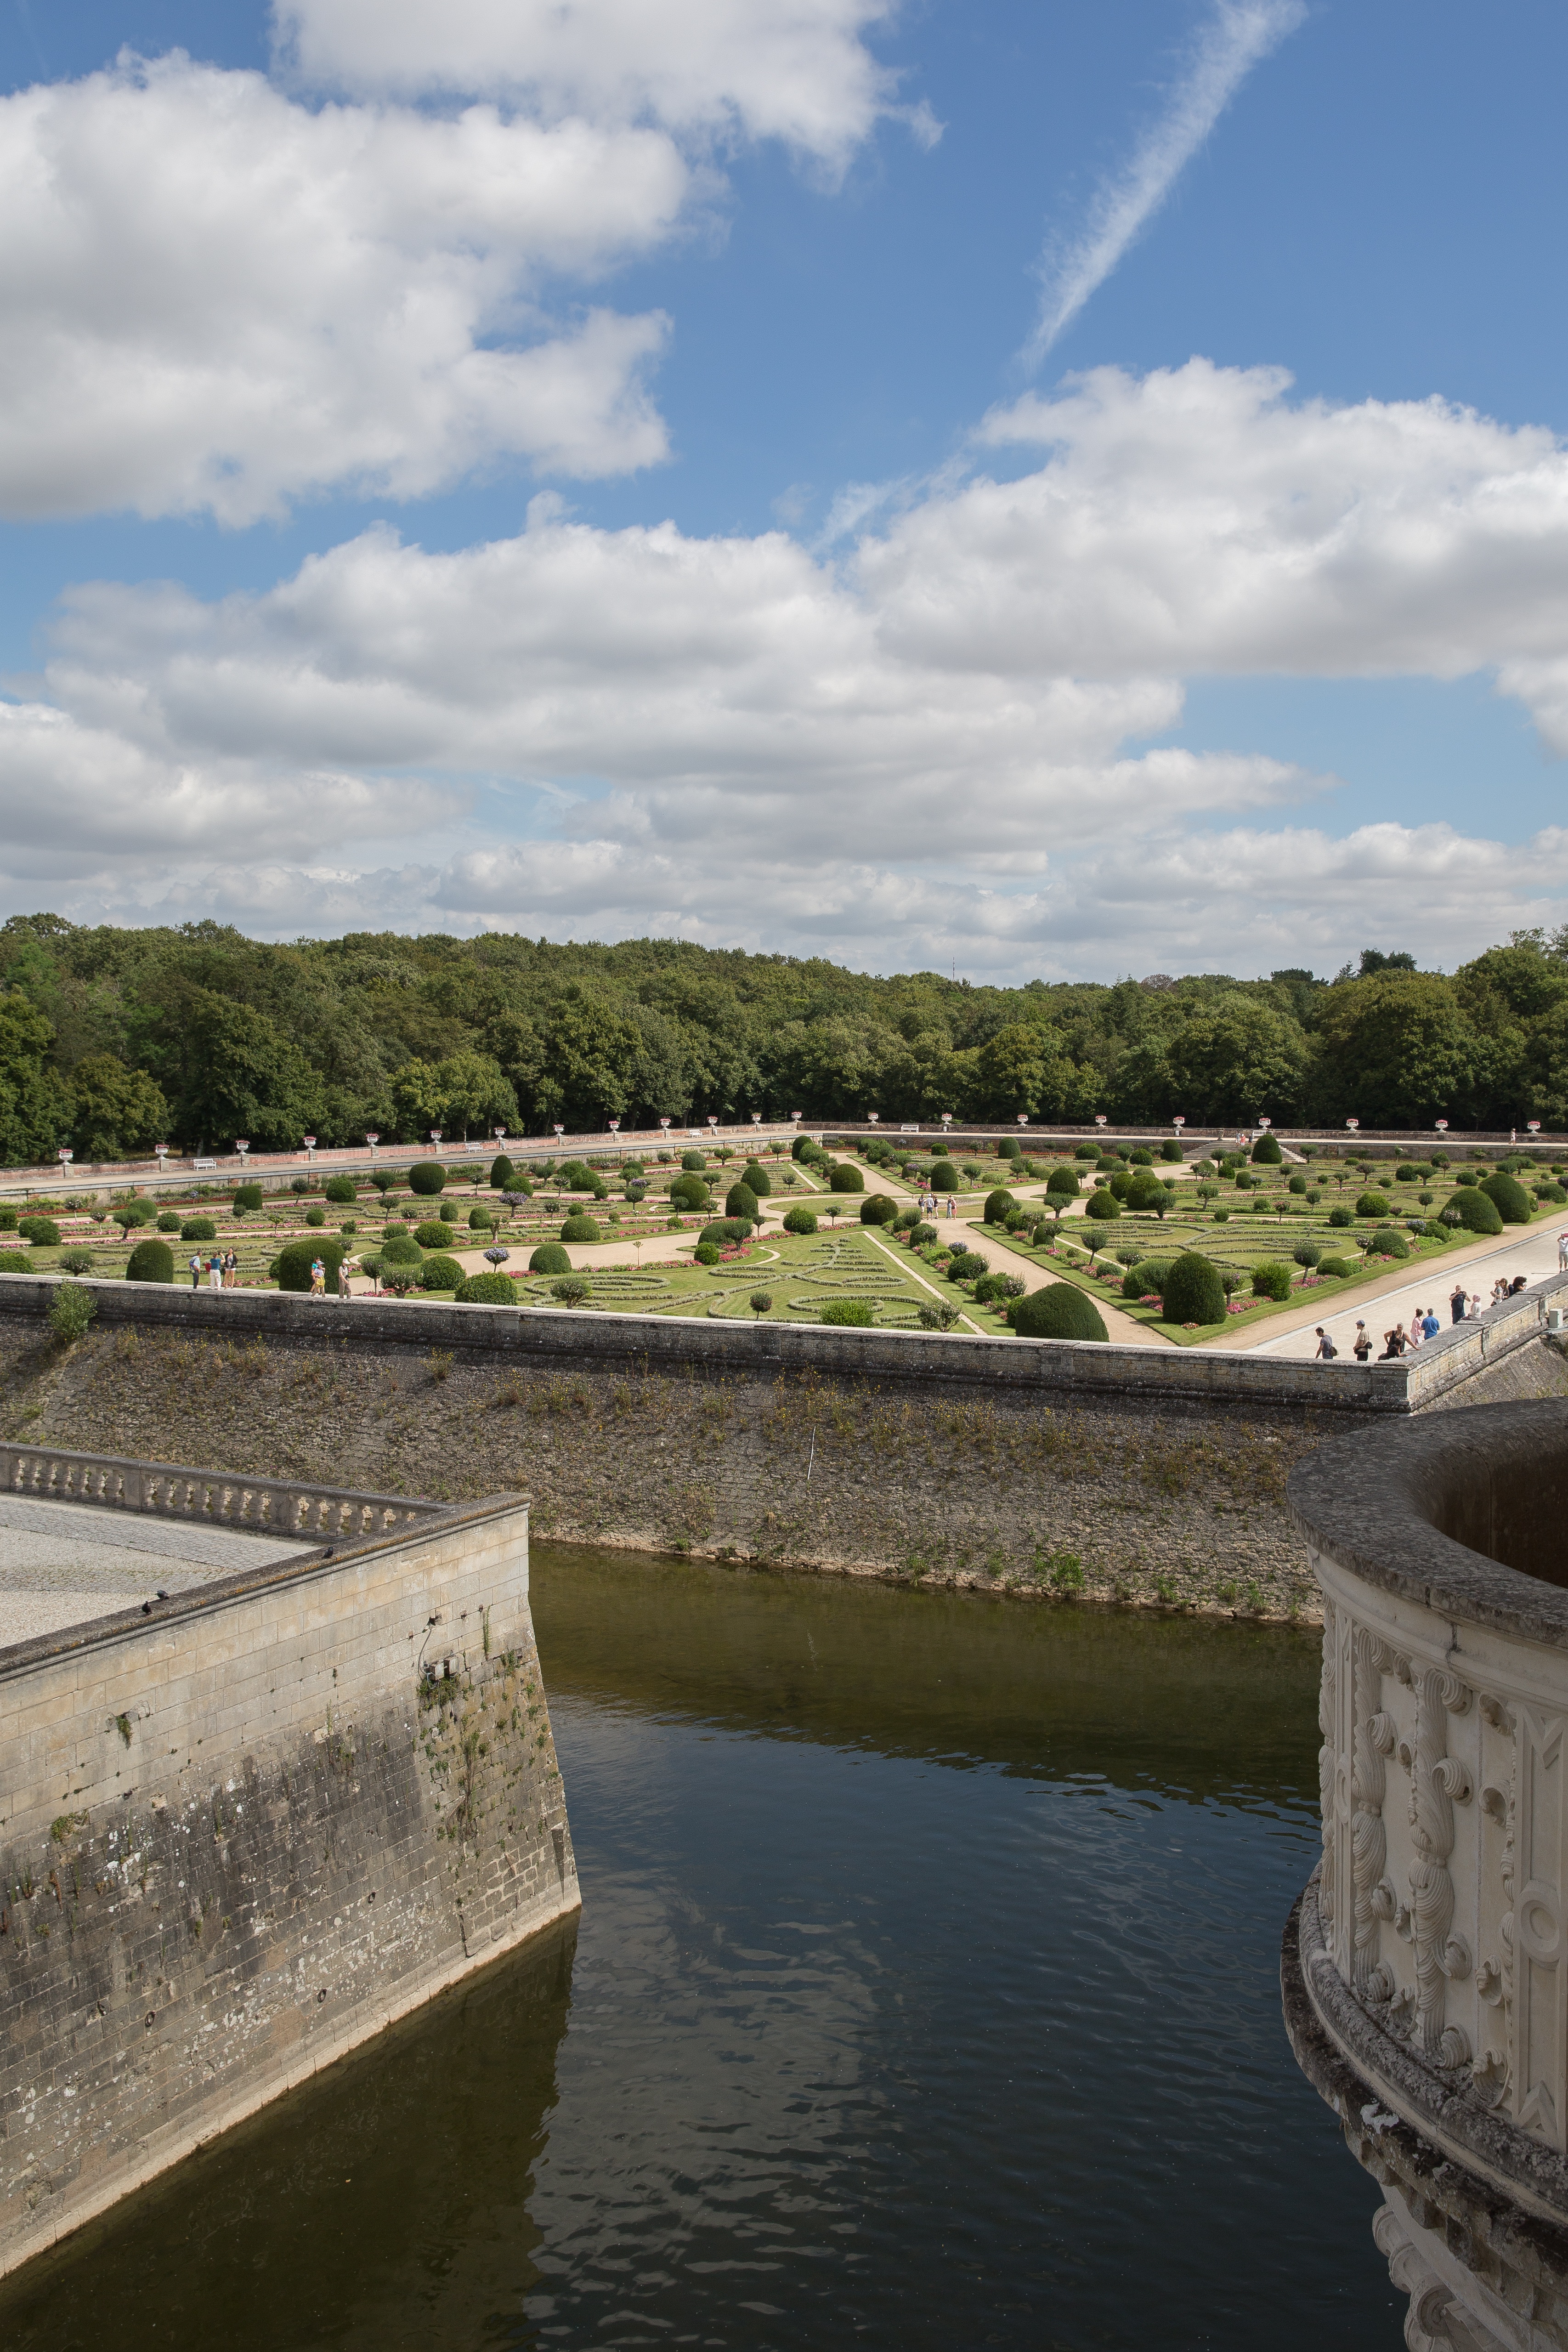
sea, coast, water, bridge, river, canal, vacation, reflection, castle, reservoir, fortification, waterway, loire valley, rural area, ch teau de chenonceau, ch teau de la loire, ch teaux de la loire